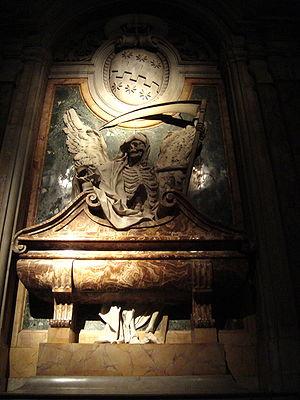
Tombeau du cardinal Cinthio Aldobrandino à Saint-Pierre-aux-Liens à Rome.
La Mort a été représentée en tant que figure anthropomorphe ou comme personnage fictif dans de nombreuses mythologies et cultures populaires.
La basilique Saint-Pierre-aux-Liens est une basilique mineure de Rome située dans le rione de Monti, connue pour abriter la version définitive du tombeau de Jules II et sa célèbre statue de Moïse par Michel-Ange.